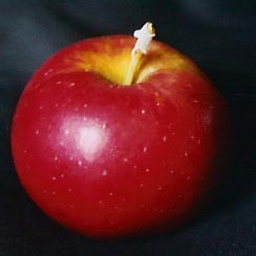
Label: Apple